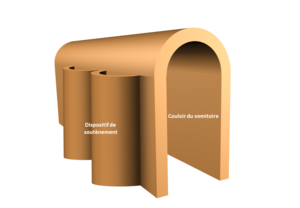
Dispositif de renfort des vomitoires de l'amphithéâtre de Tours